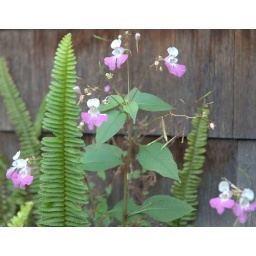
Flower bed by water heater